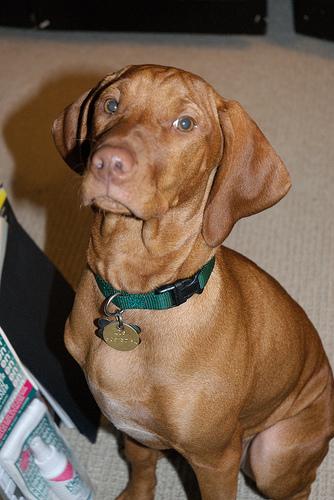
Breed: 210-n000048-vizsla